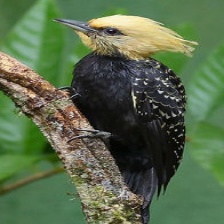
Species: BLONDE CRESTED WOODPECKER
Scientific name: CELEUS FLAVESCENS